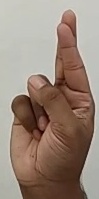
ASL sign: R